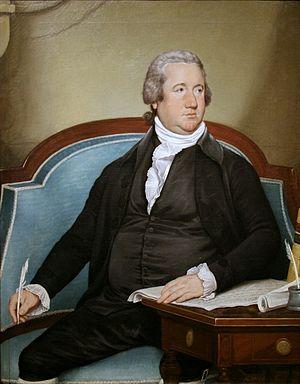
Le 3ᵉ congrès des États-Unis est la législature fédérale américaine, composée du Sénat et de la Chambre des représentants, débutant le 4 mars 1793 et s'achevant le 3 mars 1795.
Le 1ᵉʳ congrès des États-Unis est la législature fédérale américaine, composée du Sénat et de la Chambre des représentants, débutant le 4 mars 1789 et s'achevant le 3 mars 1791.